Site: brandenburg
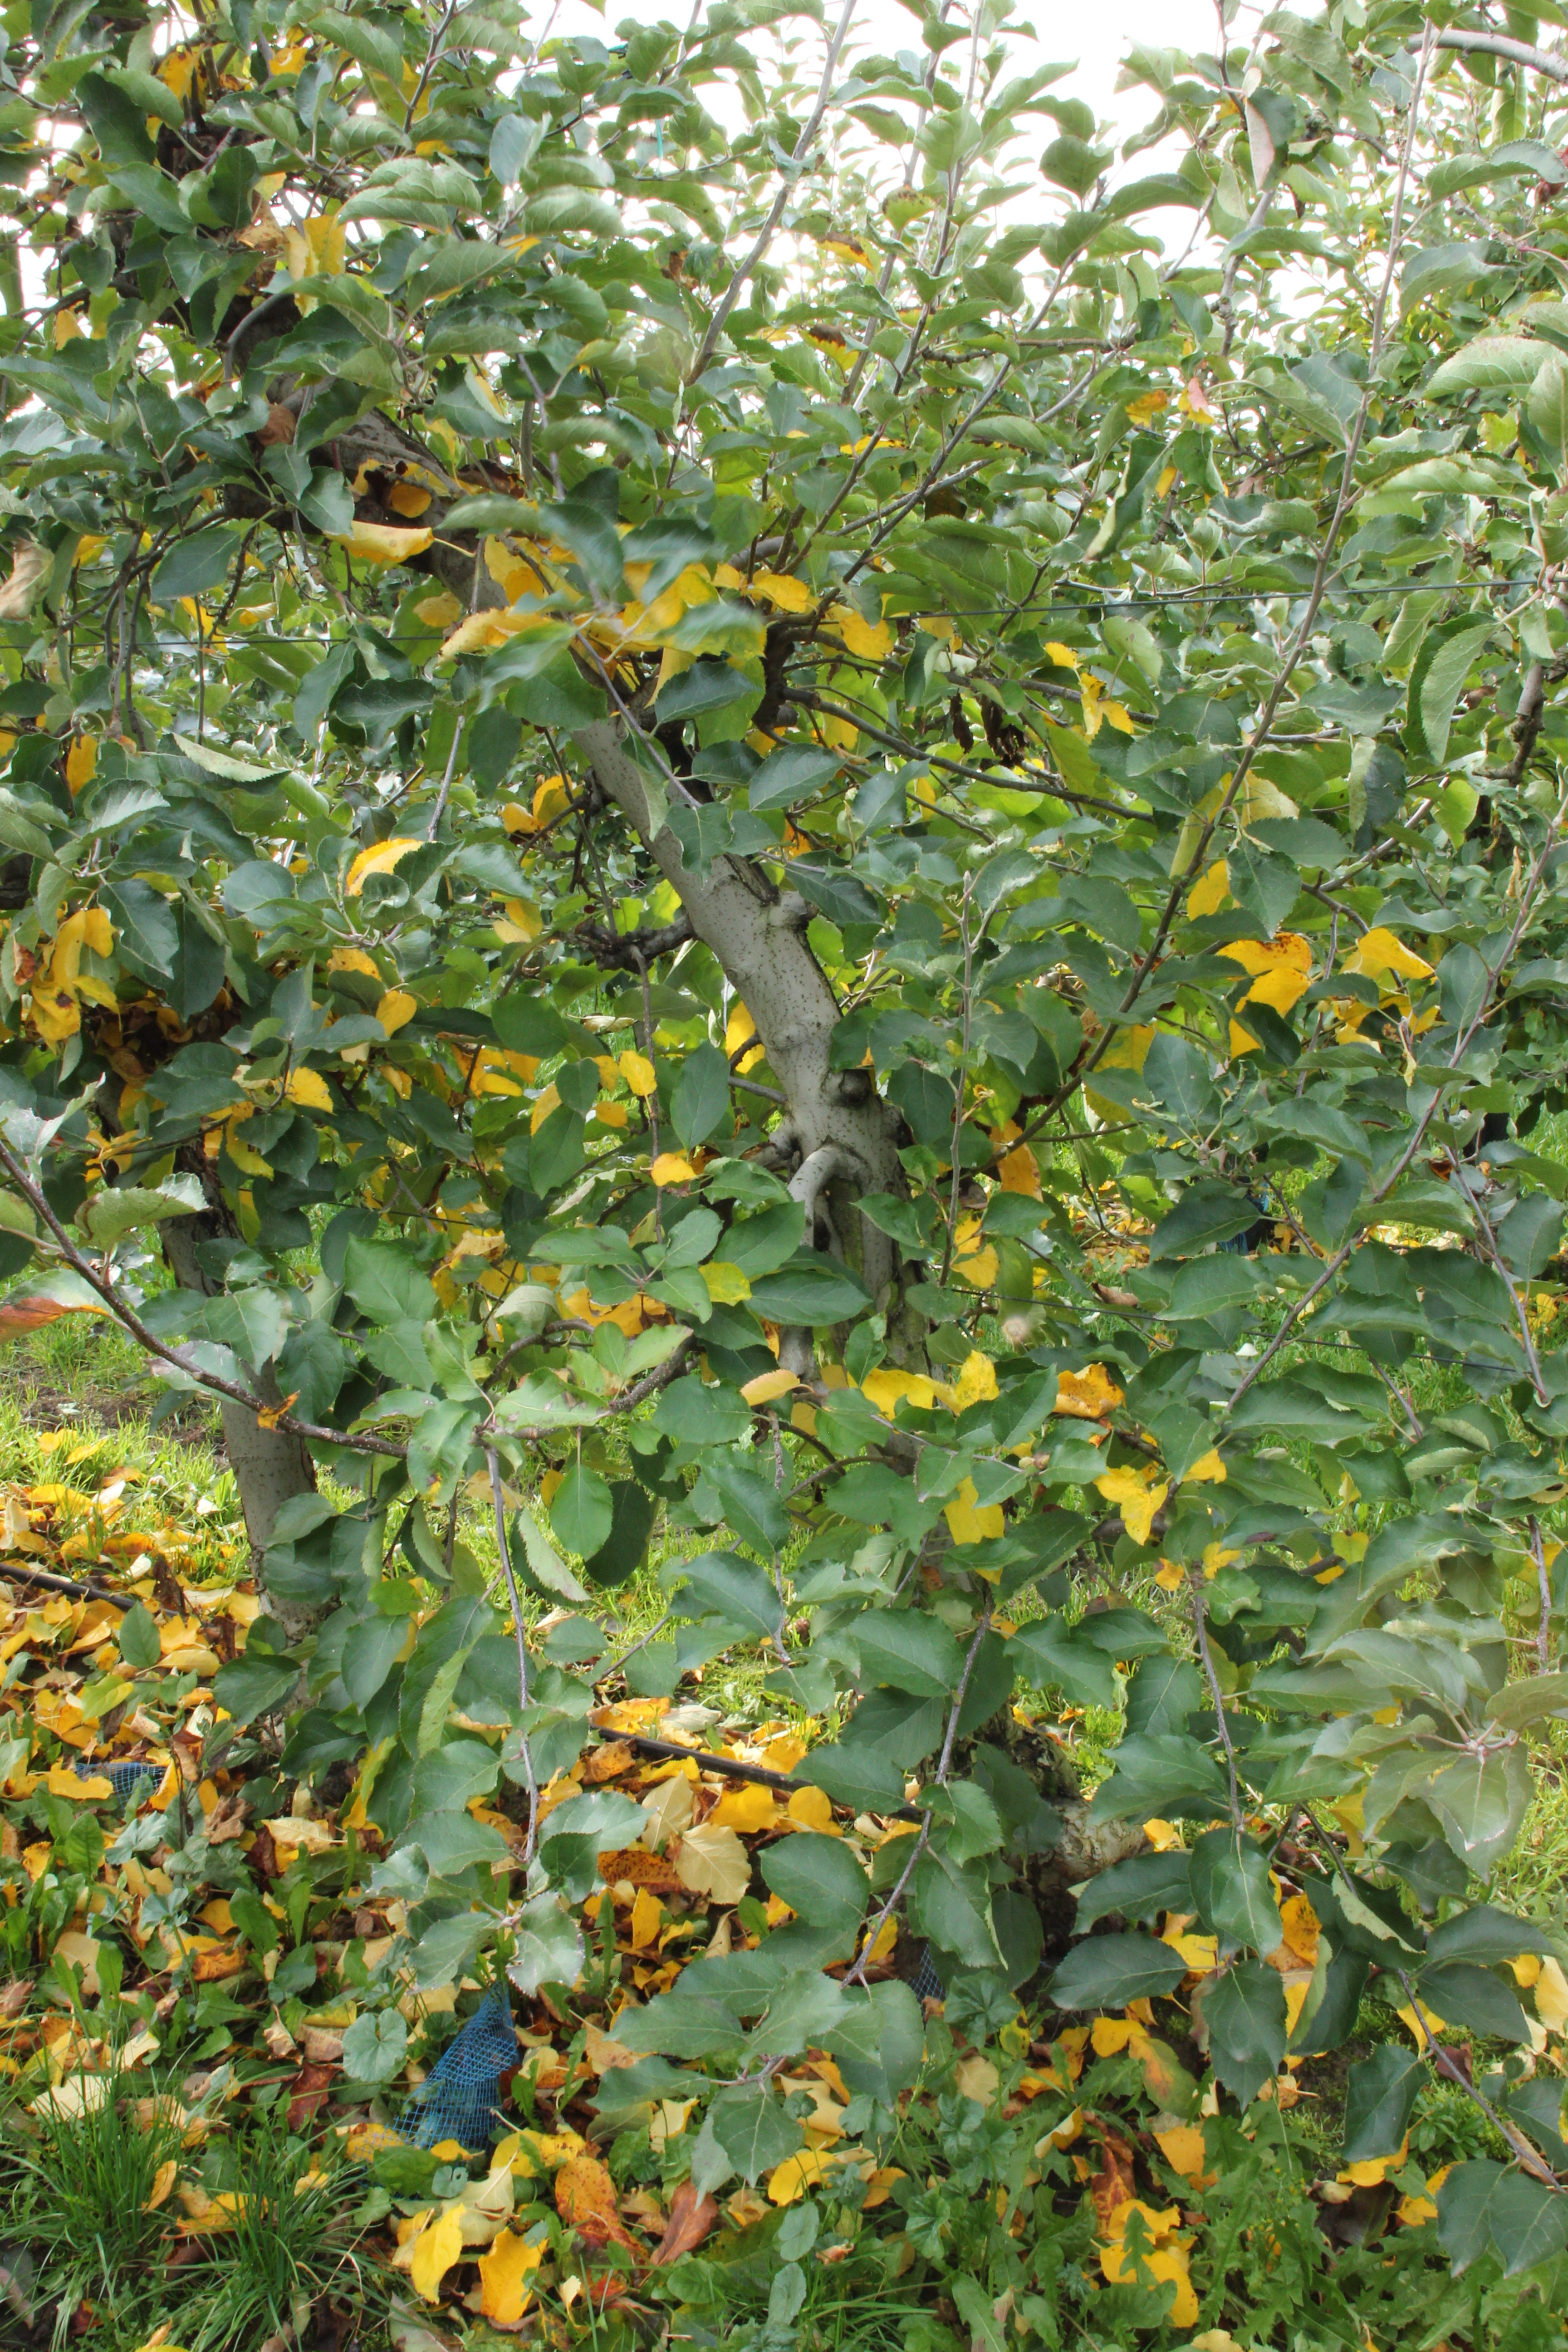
Growth stage (BBCH 91): Senescence, beginning of dormancy